The Golden Lion

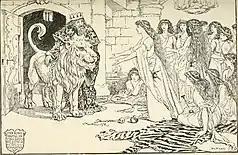
"The king brings in the golden lion to his daughter", illustration by Henry Justice Ford

The Golden Lion (German: "Vom goldnen Löwen") is an Italian fairy tale collected by Laura Gonzenbach in "Sicilianische Märchen". Andrew Lang included it in "The Pink Fairy Book".